Momiji manjū
Also known as:
en-simple - Simple English: Momiji manju
fa - Persian: مومیجی مانجو
ja - Japanese: もみじ饅頭
ko - Korean: 모미지 만주
pt - Portuguese: Momiji manju
uk - Ukrainian: Моміджі манджю
vi - Vietnamese: Momiji manjū
zh - Chinese: 紅葉饅頭
Category: dessert (baked dessert)
Cuisine: Japanese
Associated cuisines: Japanese
Area: Itsukushima
Countries: Japan
Region: Eastern Asia

A buckwheat and rice cake shaped like a maple leaf, and it is typically filled with red bean paste.

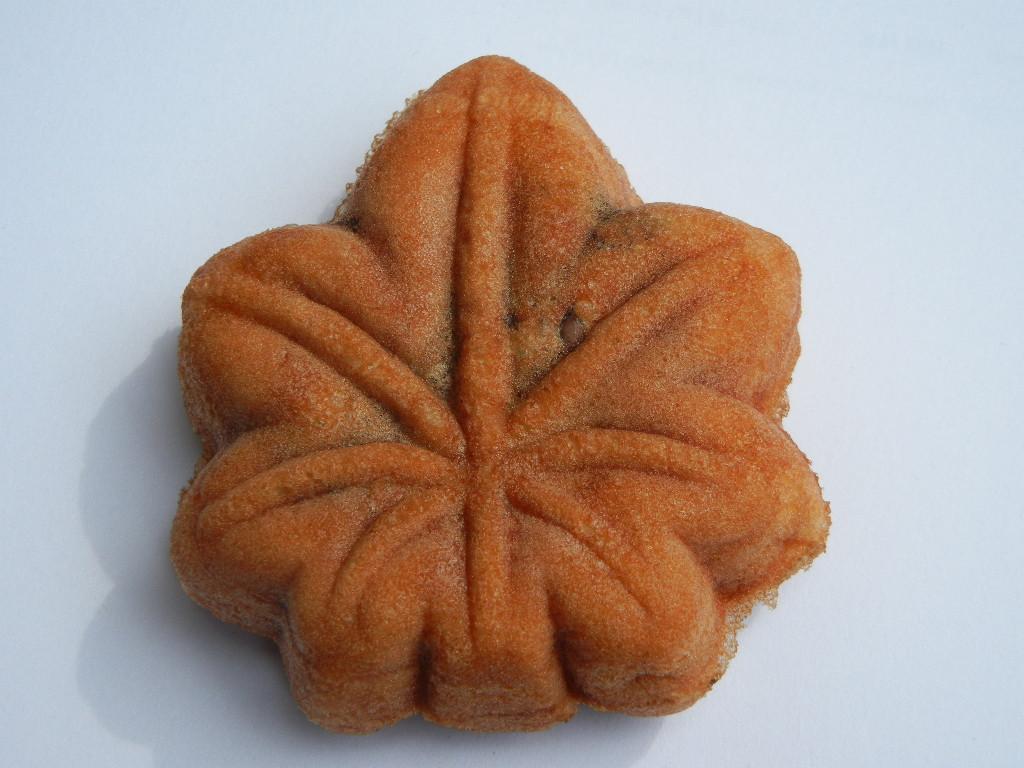
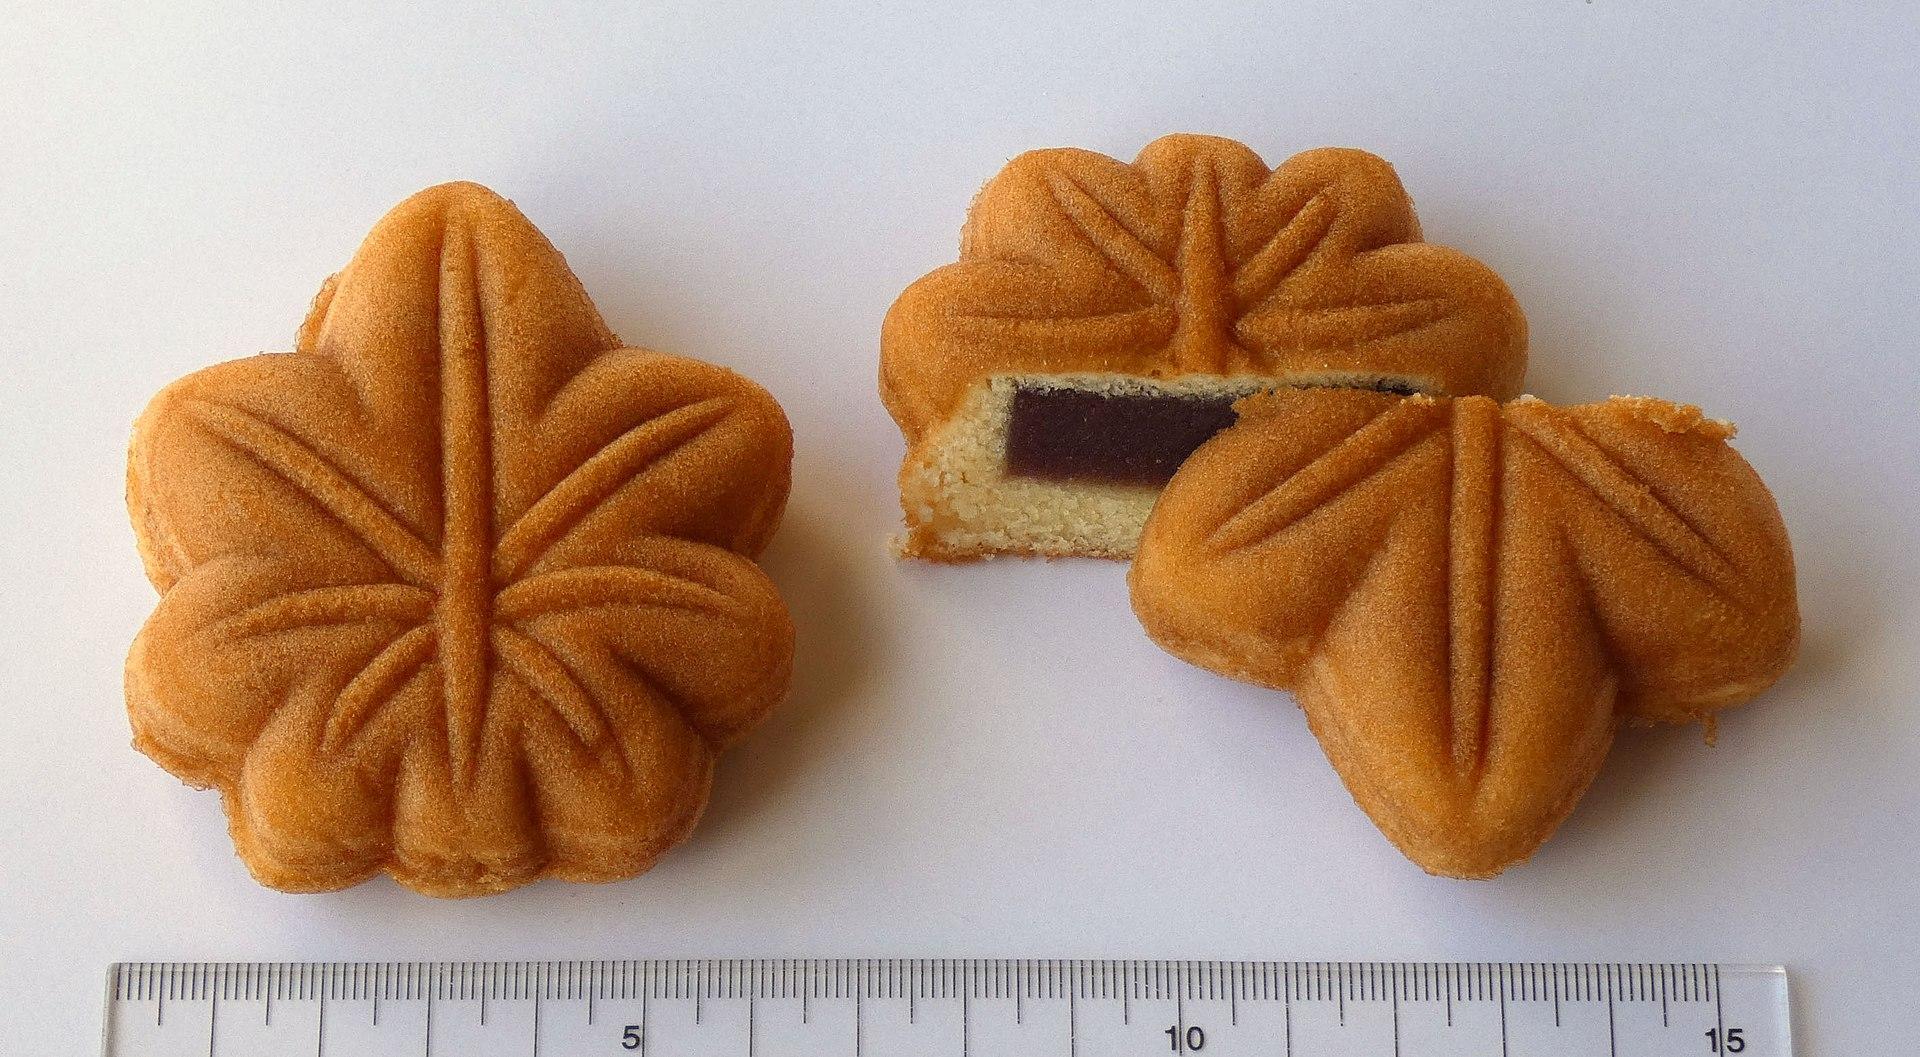
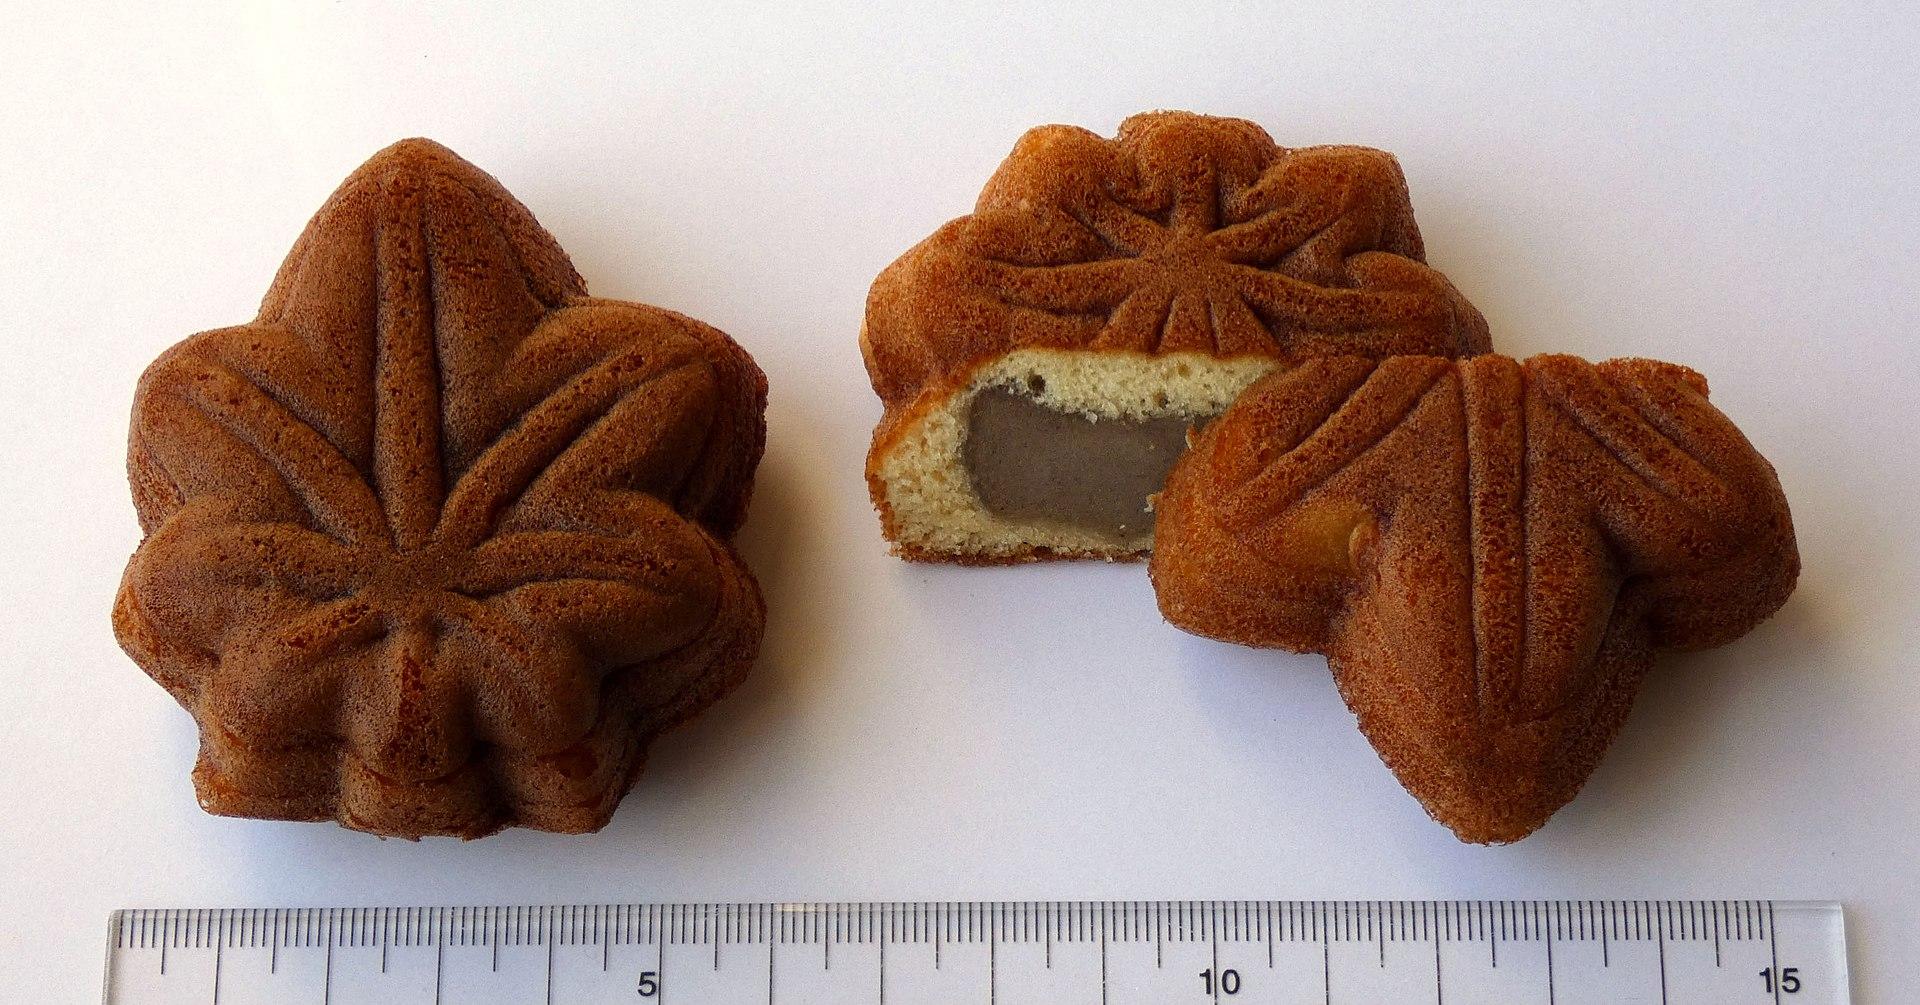
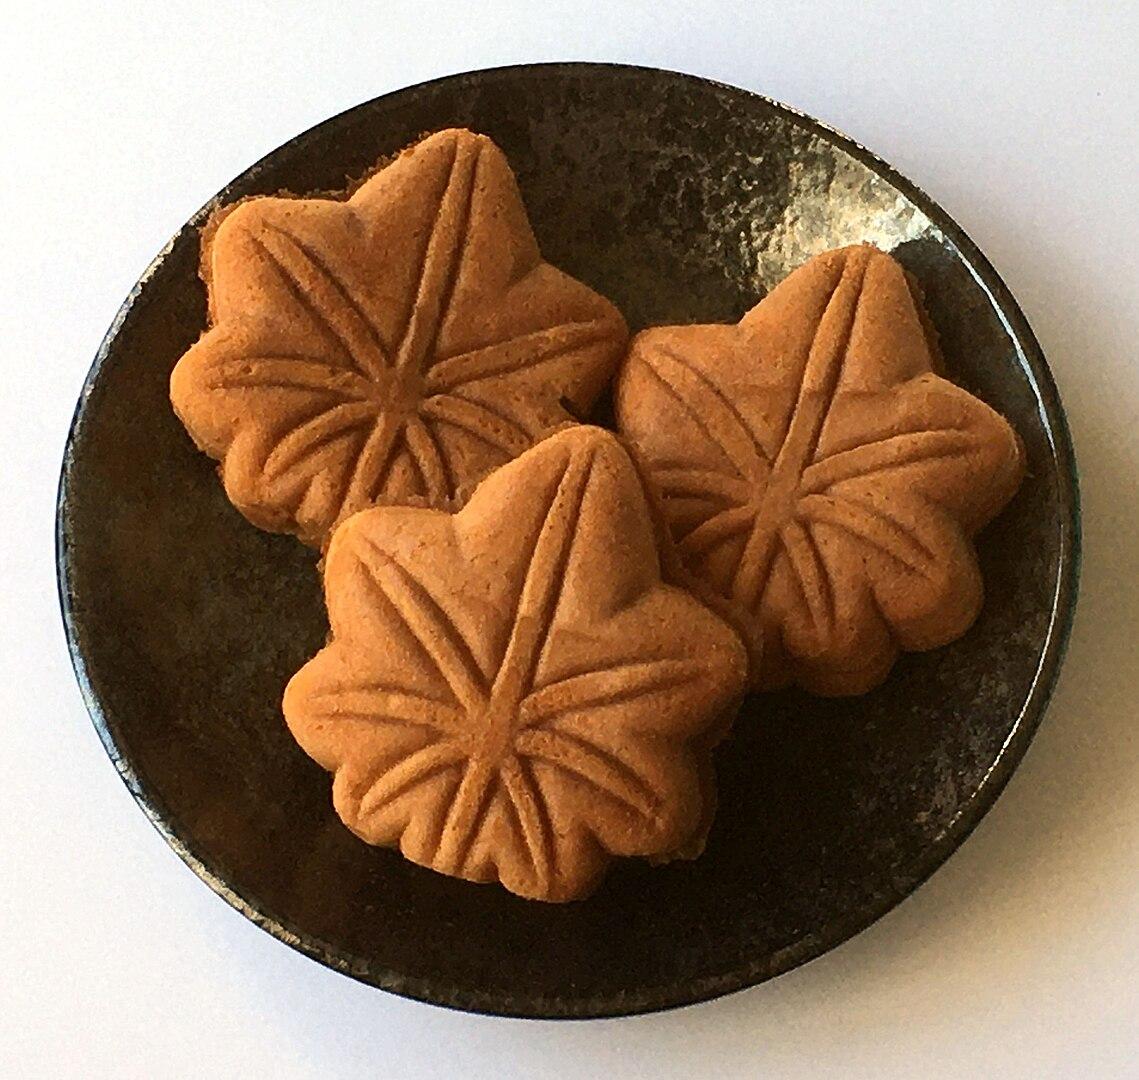
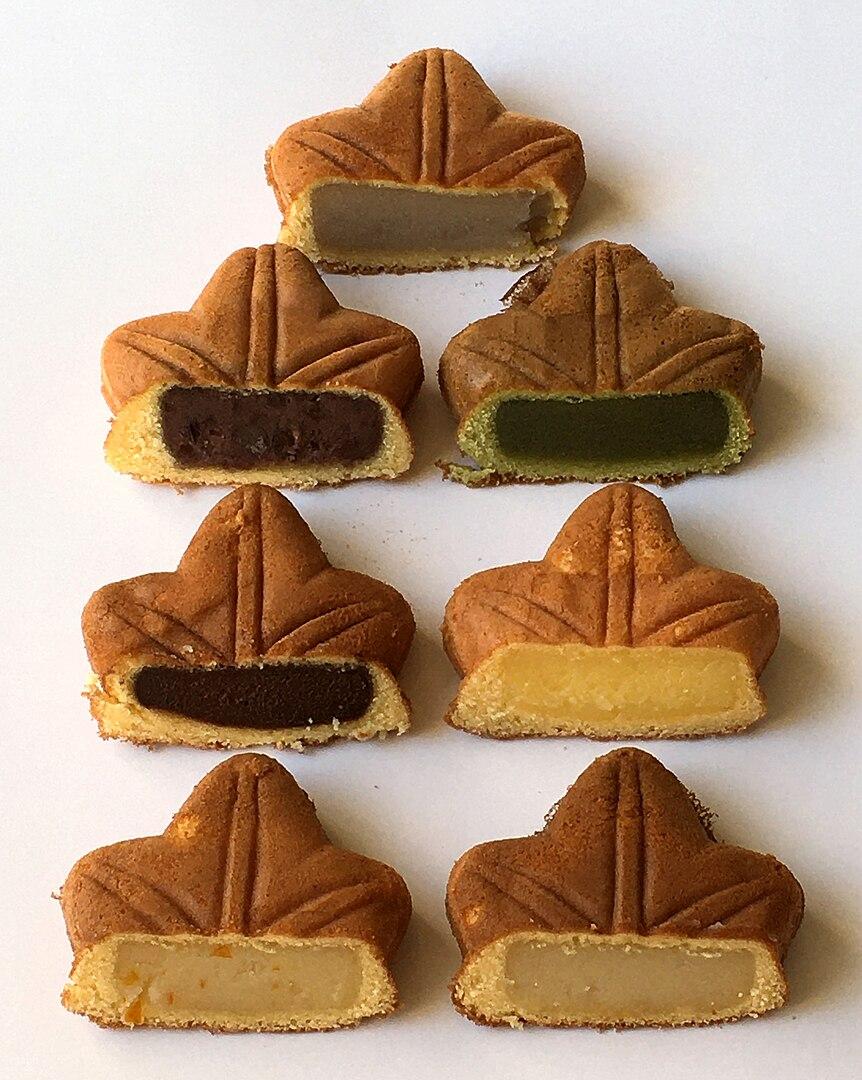
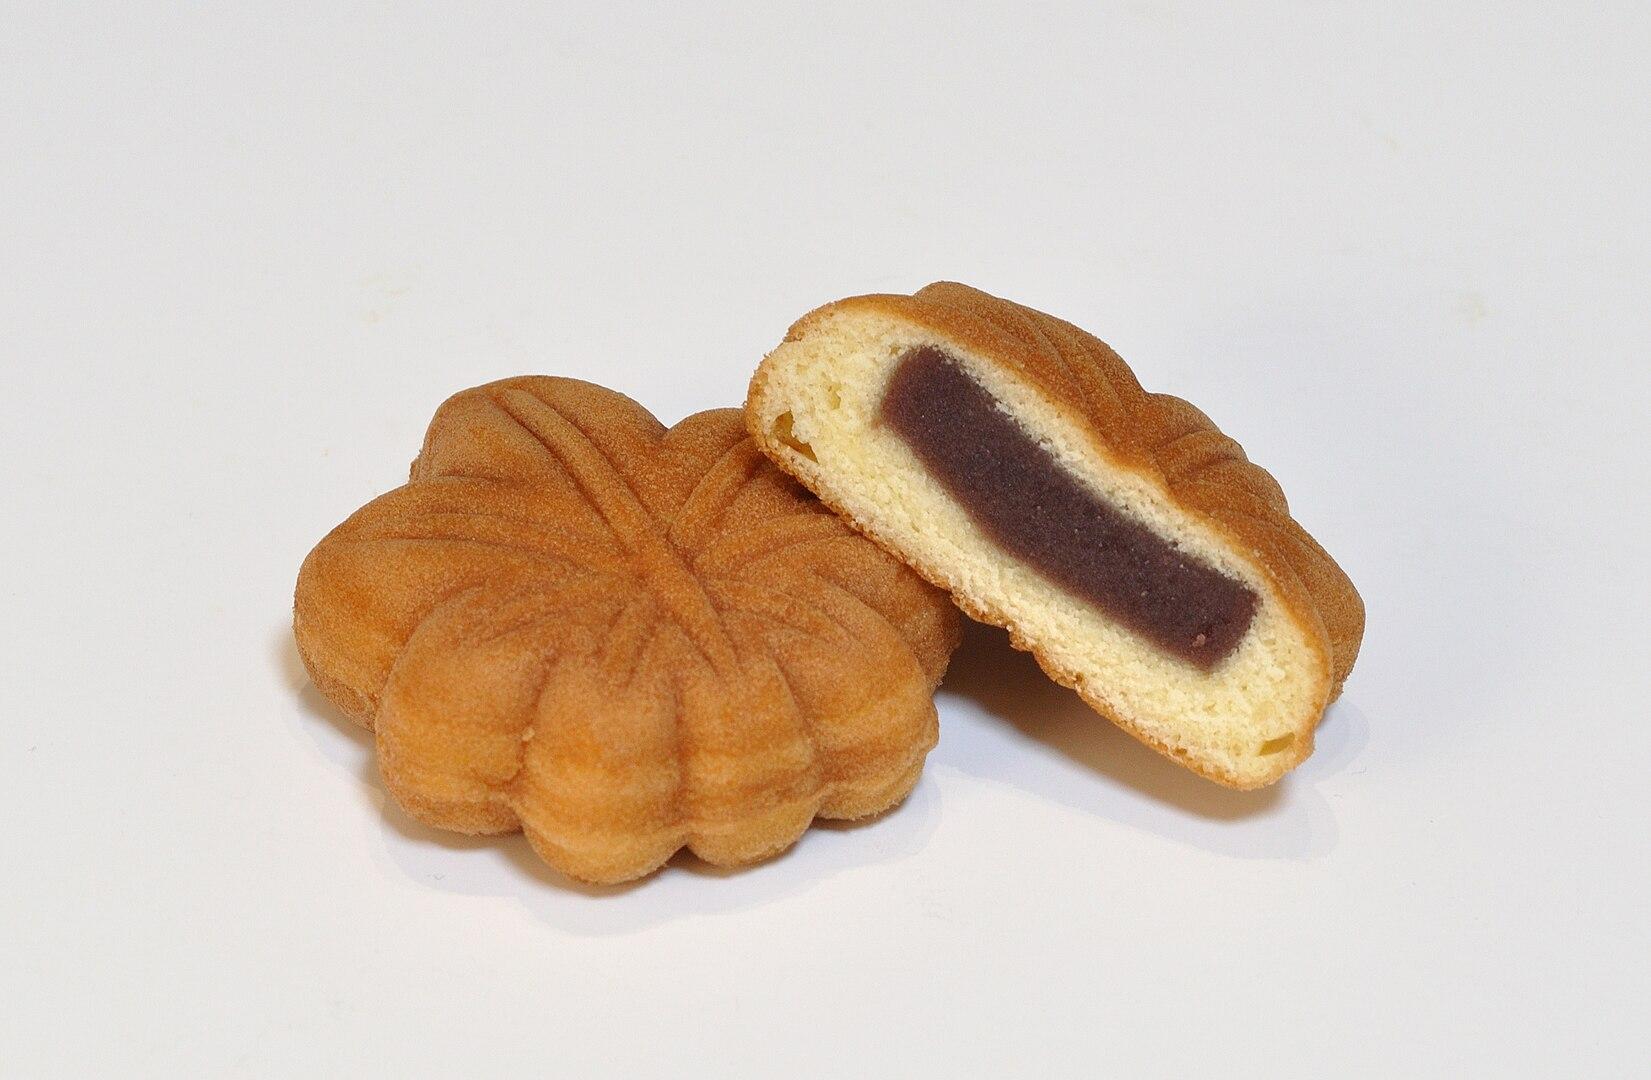
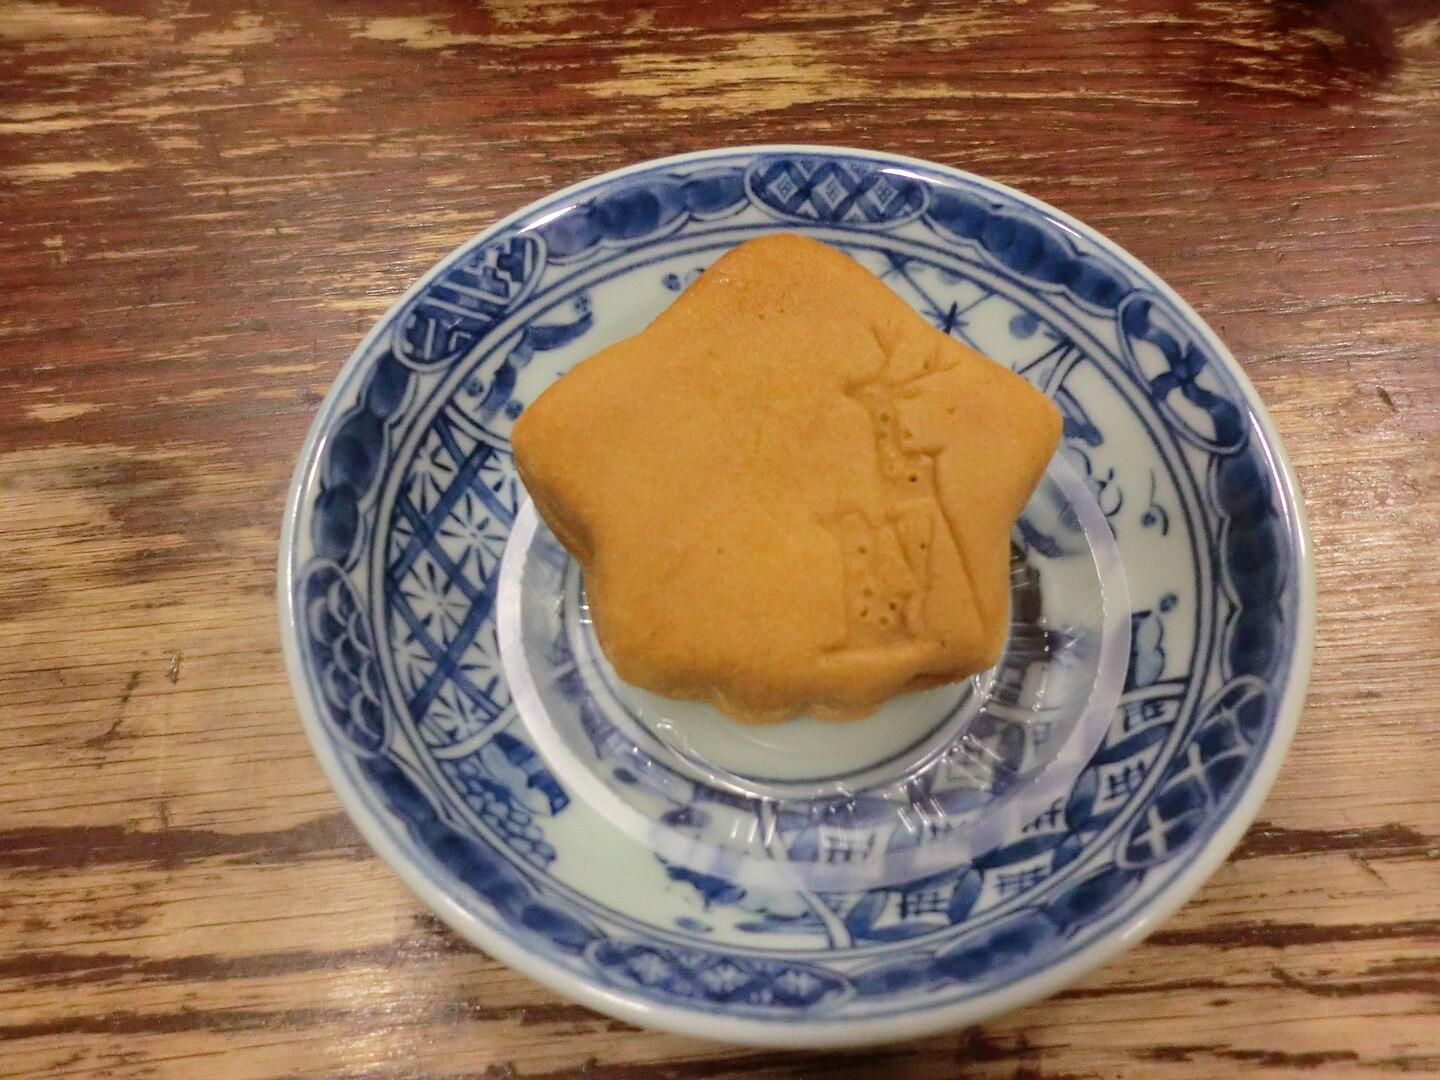
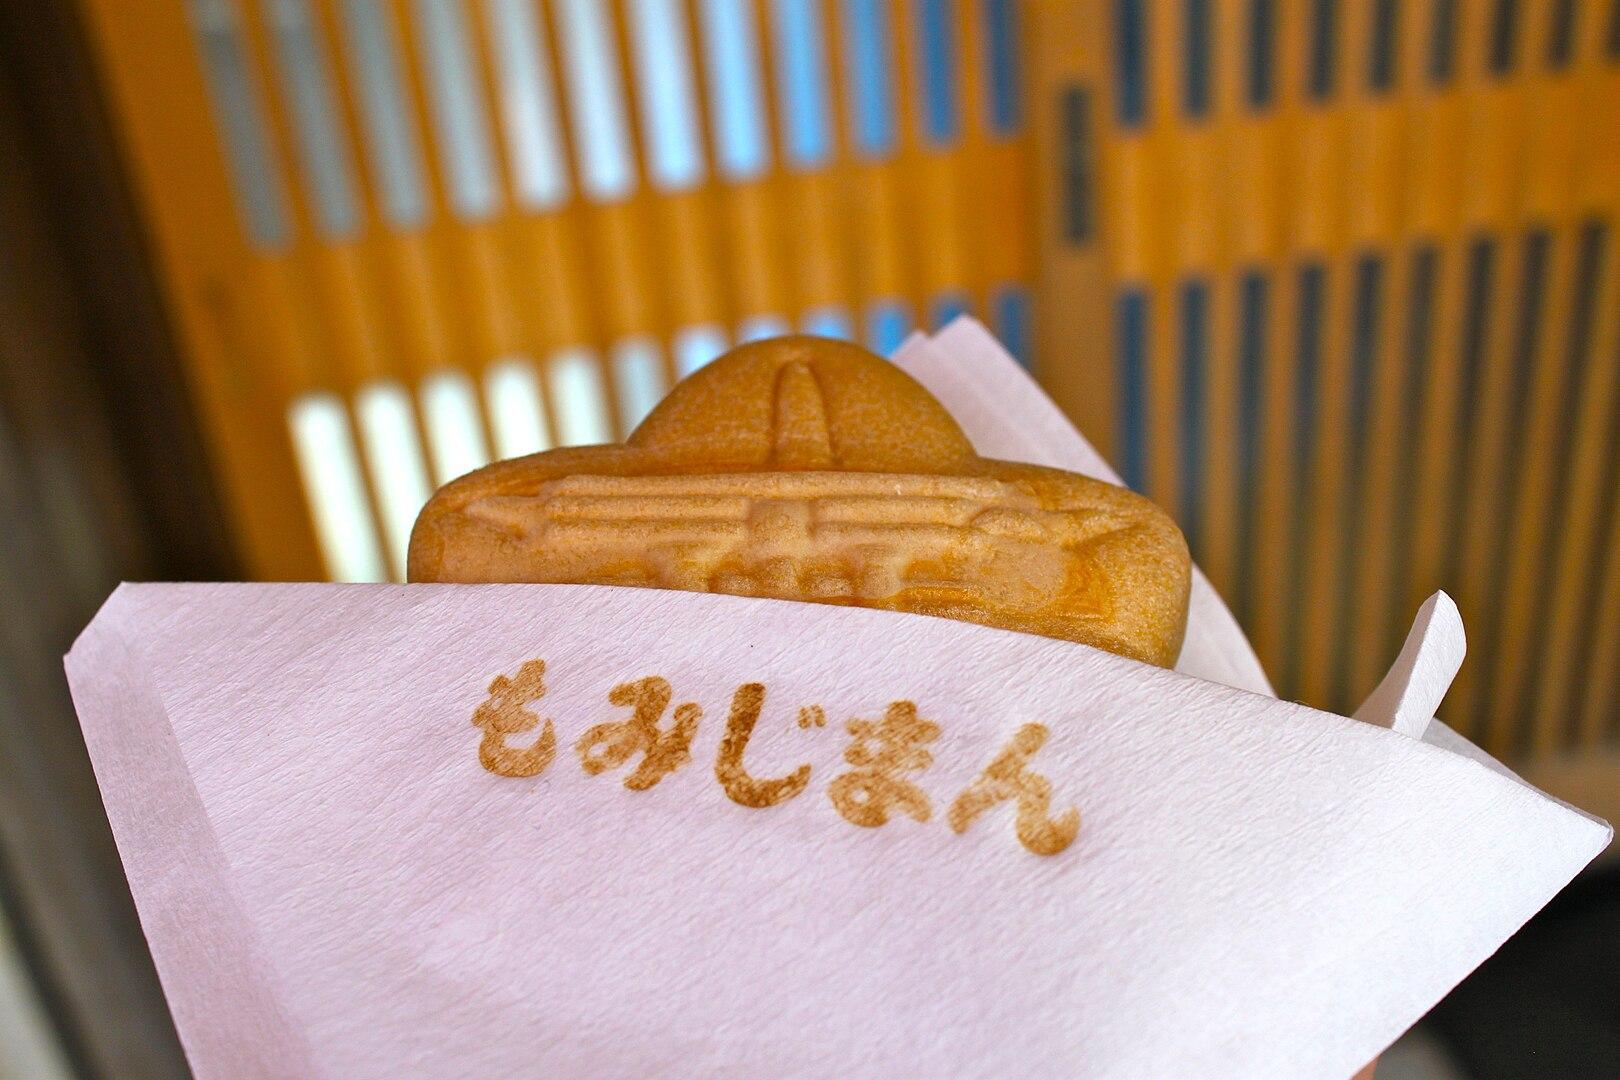